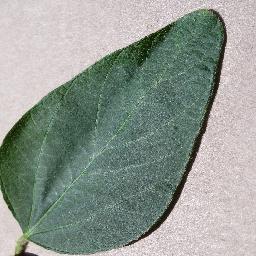
Label: Soybean___healthy